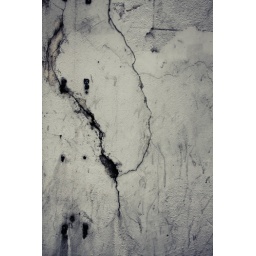
Another photo of a crack in the wall going into a small book of cracks.